Gregg Berger

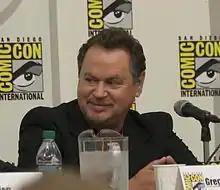
Berger at the 2012 Comic-Con International

Berger also voiced Cornfed in the animated sitcom series titled "Duckman". In the "Spyro" video game series, he provided the voices of Ripto and Hunter the Cheetah from 1999 until 2002. He voiced Mysterio and Kraven the Hunter in "" (or just called "Spider-Man"). Berger also provided additional voices for "Inside Out" and Illumination Entertainment's "Despicable Me 3". He was also the voice of Jecht in the "Dissidia Final Fantasy" games and "Final Fantasy X".